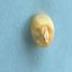
Maize quality: Bad